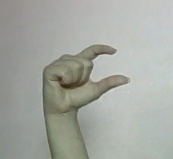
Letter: dal